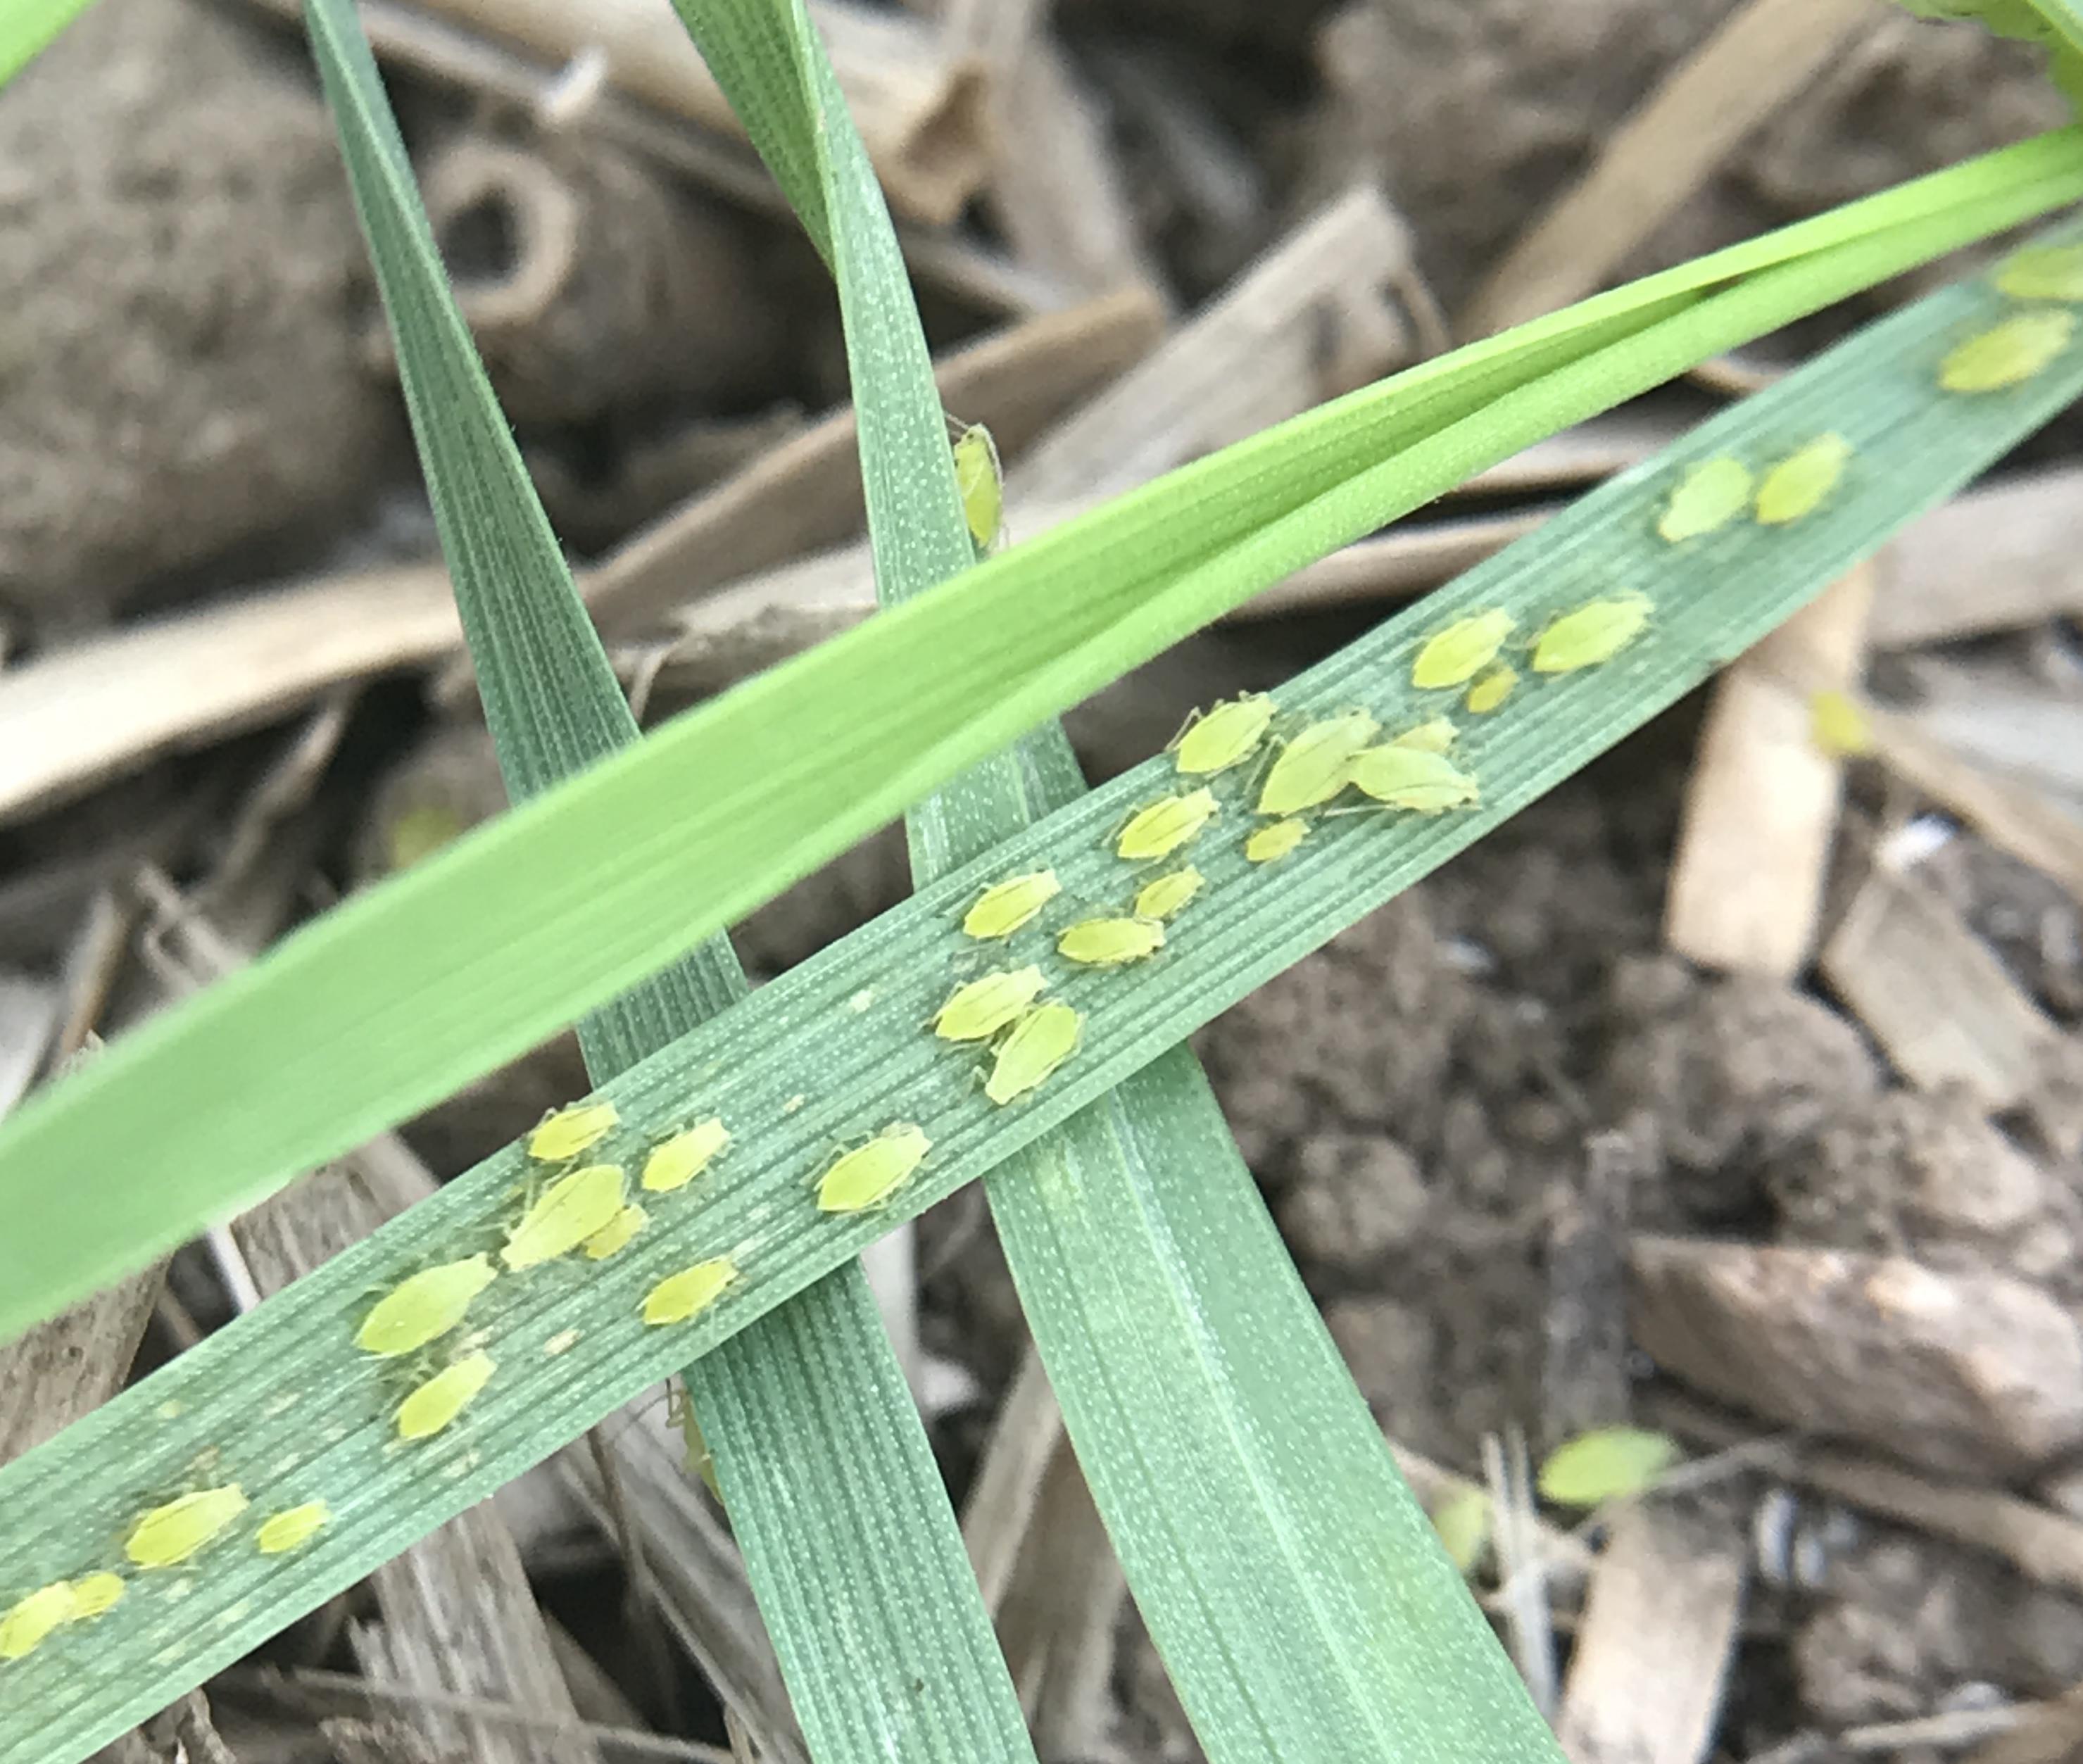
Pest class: cereal_grass_aphid